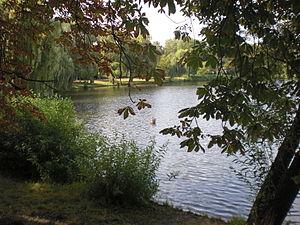
Franz-Neumann-Platz Am Schäfersee est une station du métro de Berlin à Berlin-Reinickendorf, desservie par la ligne U8. Elle se trouve sous la Residenzstraße et l'accès sud-est débouche sur la Franz-Neumann-Platz. Franz Neumann était un homme politique du SPD résistant aux nazis pendant la Seconde Guerre mondiale. Entre parenthèses est indiquée la proximité immédiate à l'ouest de la station d'un étang, le Schäfersee. La station a été décorée par Rainer G. Rümmler avec des couleurs naturelles.